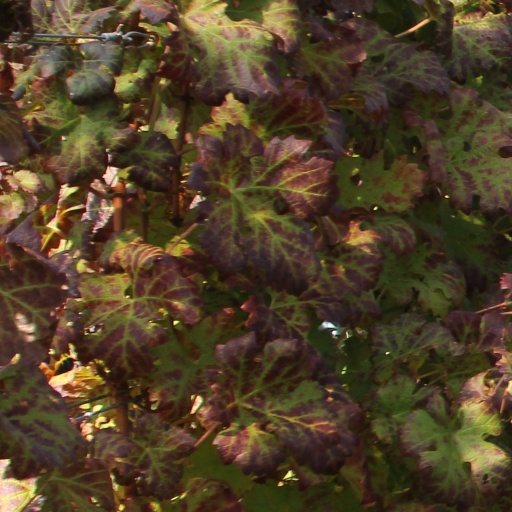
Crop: grape